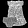
Label: Dress